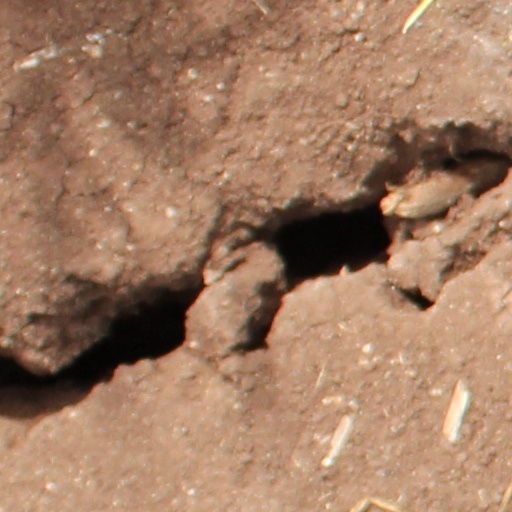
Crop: wheat